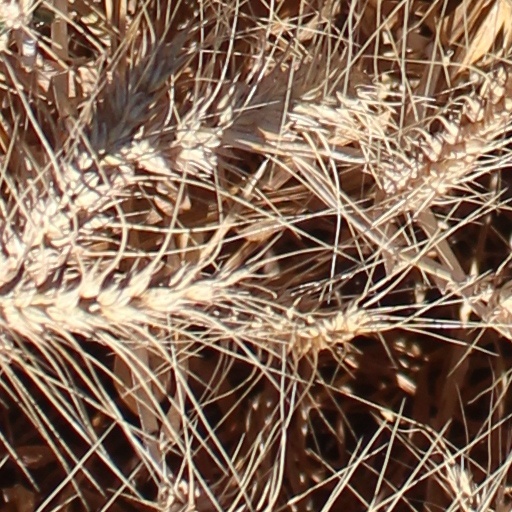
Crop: wheat